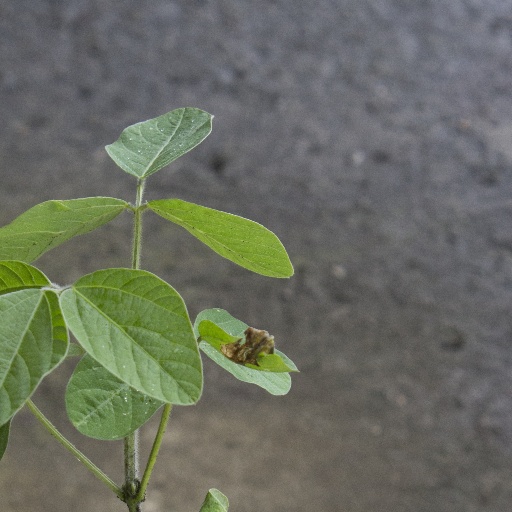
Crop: soybean